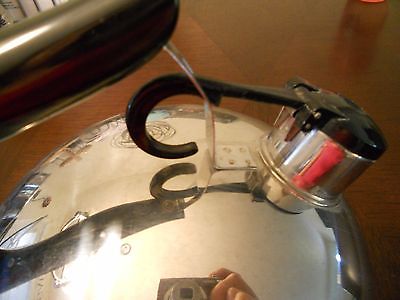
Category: kettle